The Living Land

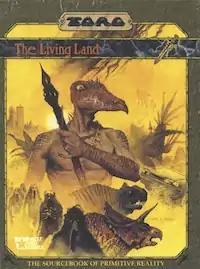
1st edition cover by Daniel Horne

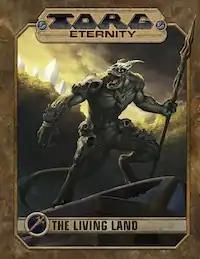
2nd edition cover by Gunship Revolution

The Living Land is a cross-genre tabletop role-playing supplement, written by Christopher Kubasik, with cover art by Daniel Horne and interior illustrations by Jeff Menges, and published by West End Games in 1990. The first sourcebook published for "Torg", detailing the mist-filled jungle and its primitive dinosaur people that had invaded two areas of North America. It received mixed reviews in game periodicals including "Games International", "White Wolf", and "Dragon". A rewritten version was published in 2018 by Ulisses Spiele for "Torg Eternity".